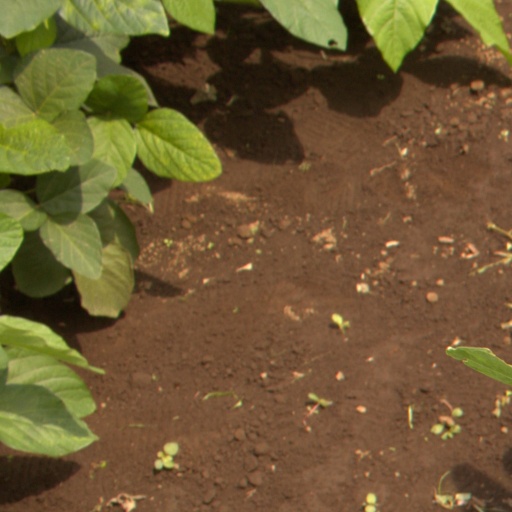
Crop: soybean